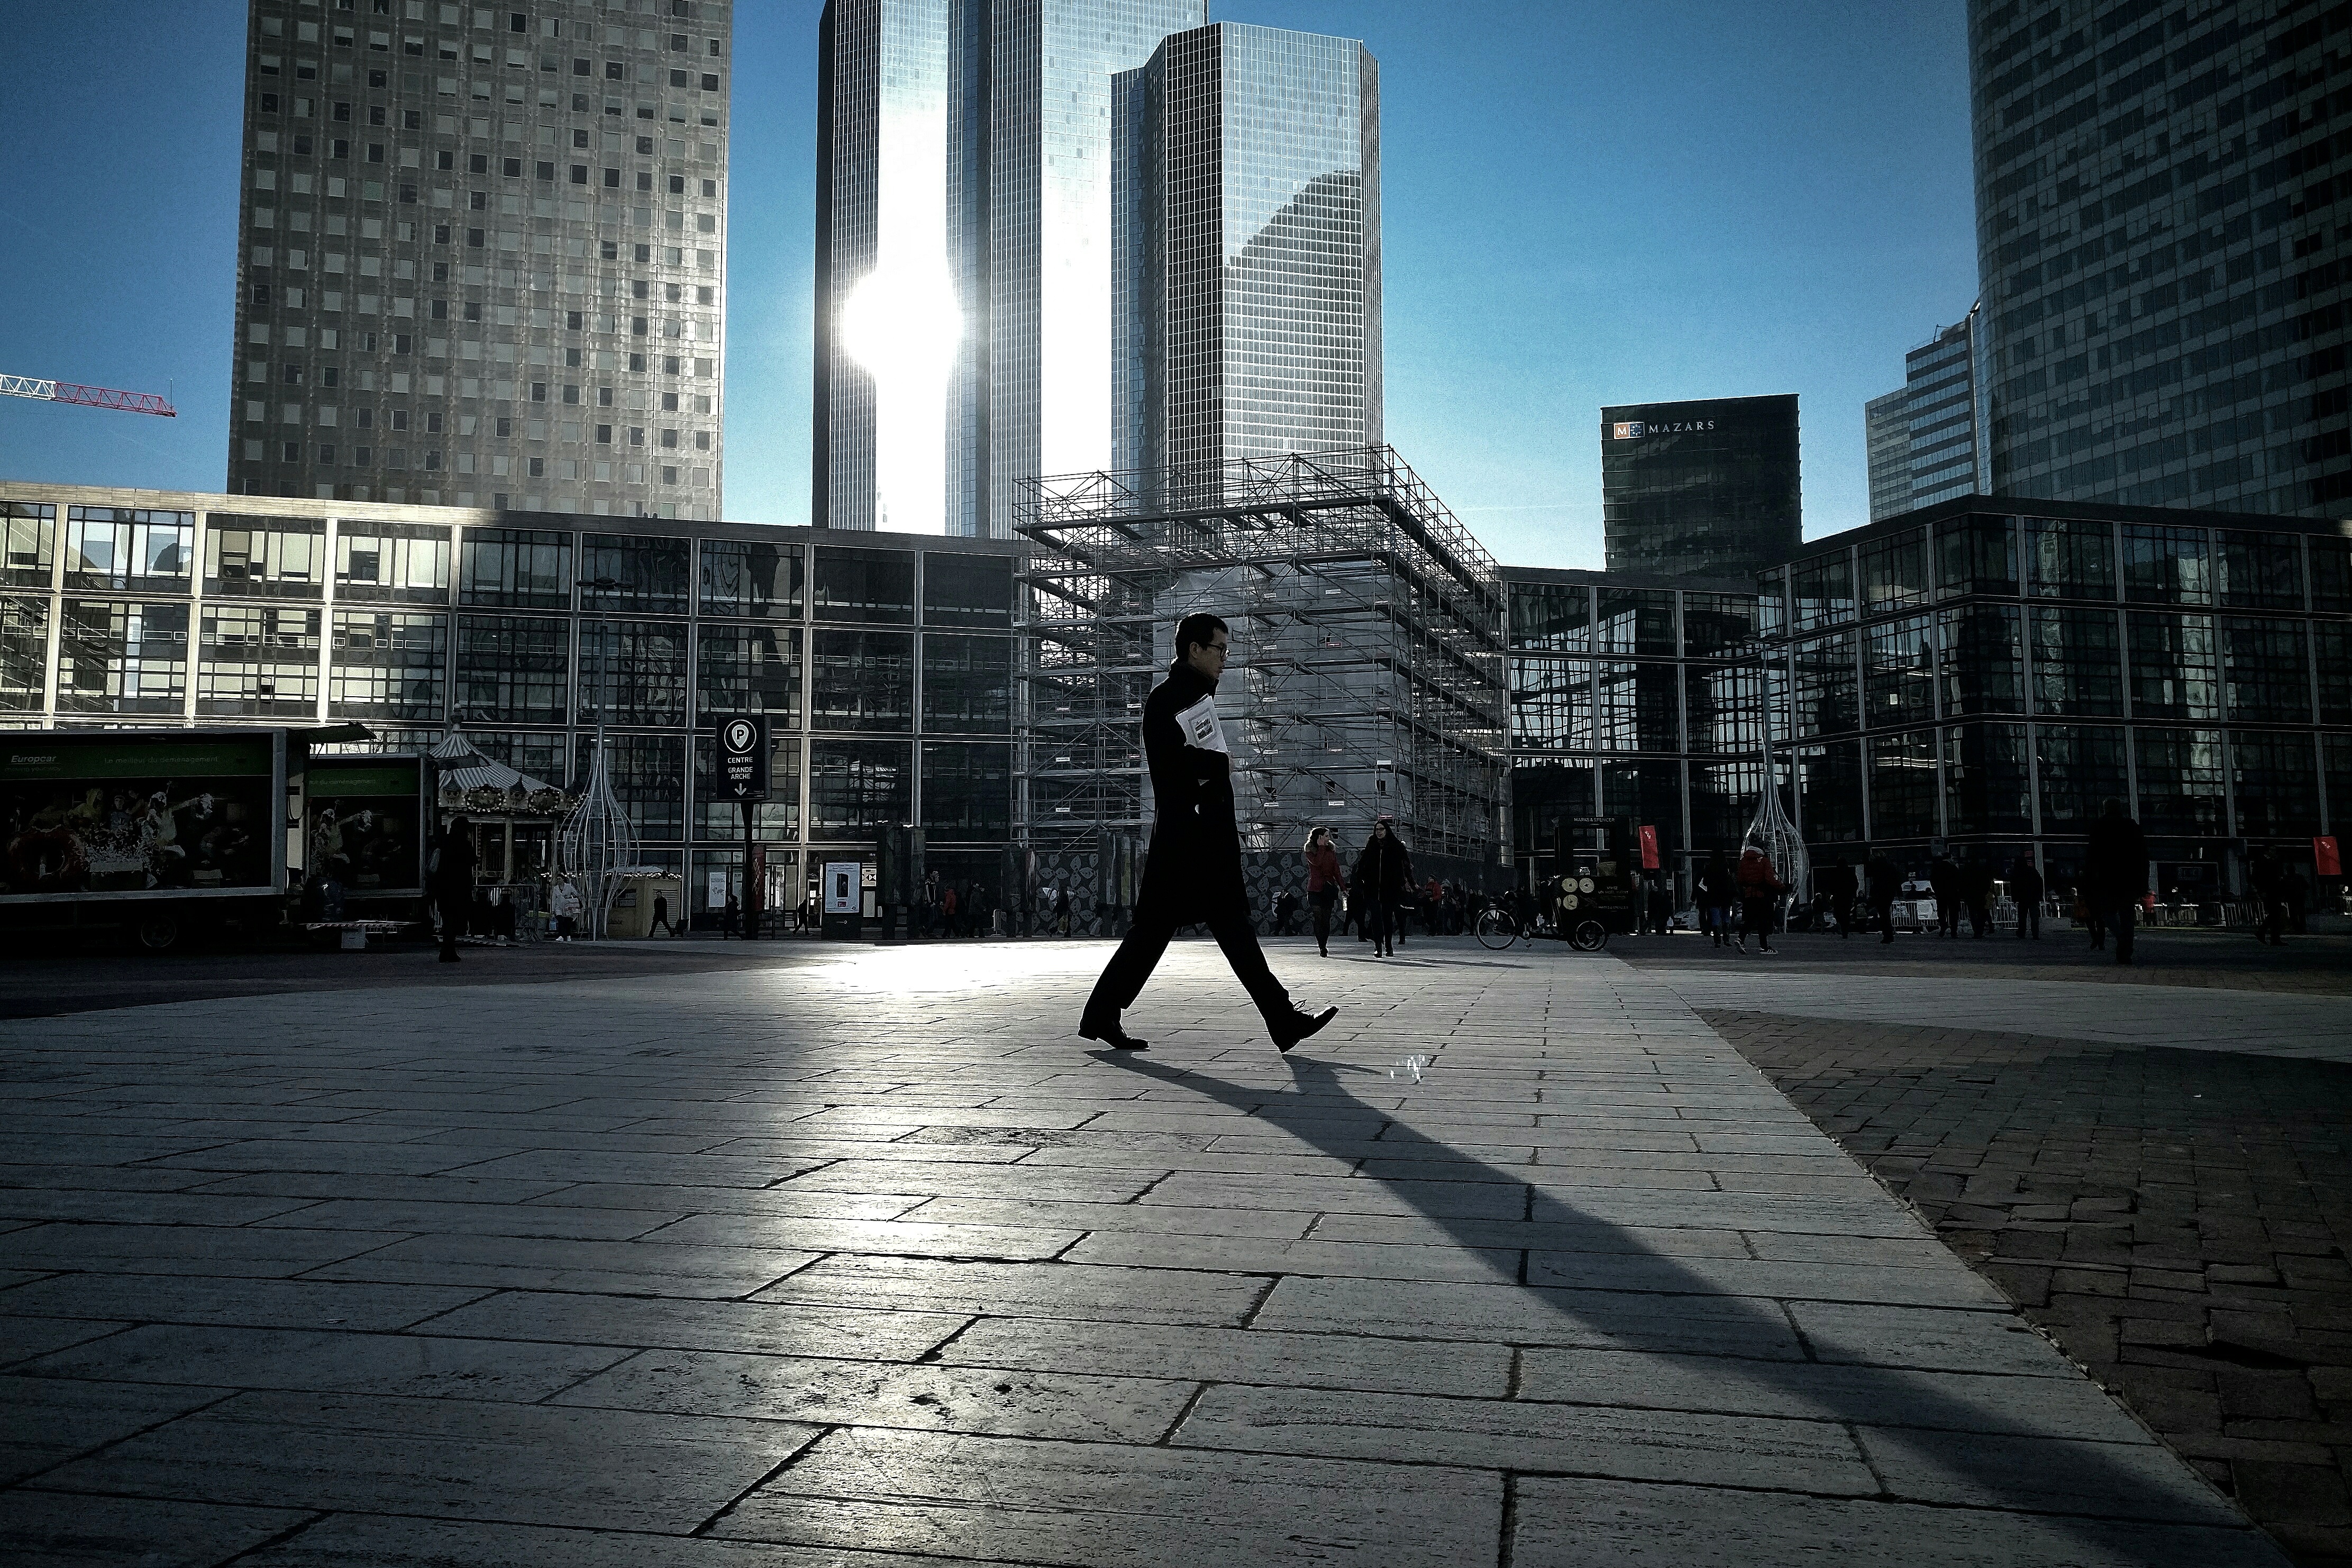
pedestrian, road, street, night, city, skyscraper, cityscape, downtown, darkness, infrastructure, photograph, snapshot, metropolis, urban area, human settlement